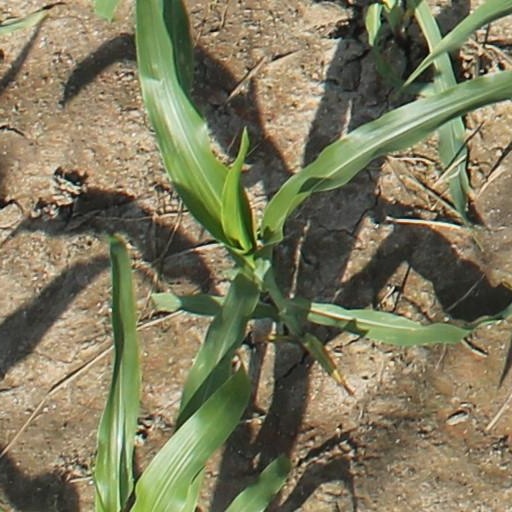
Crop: maize; corn